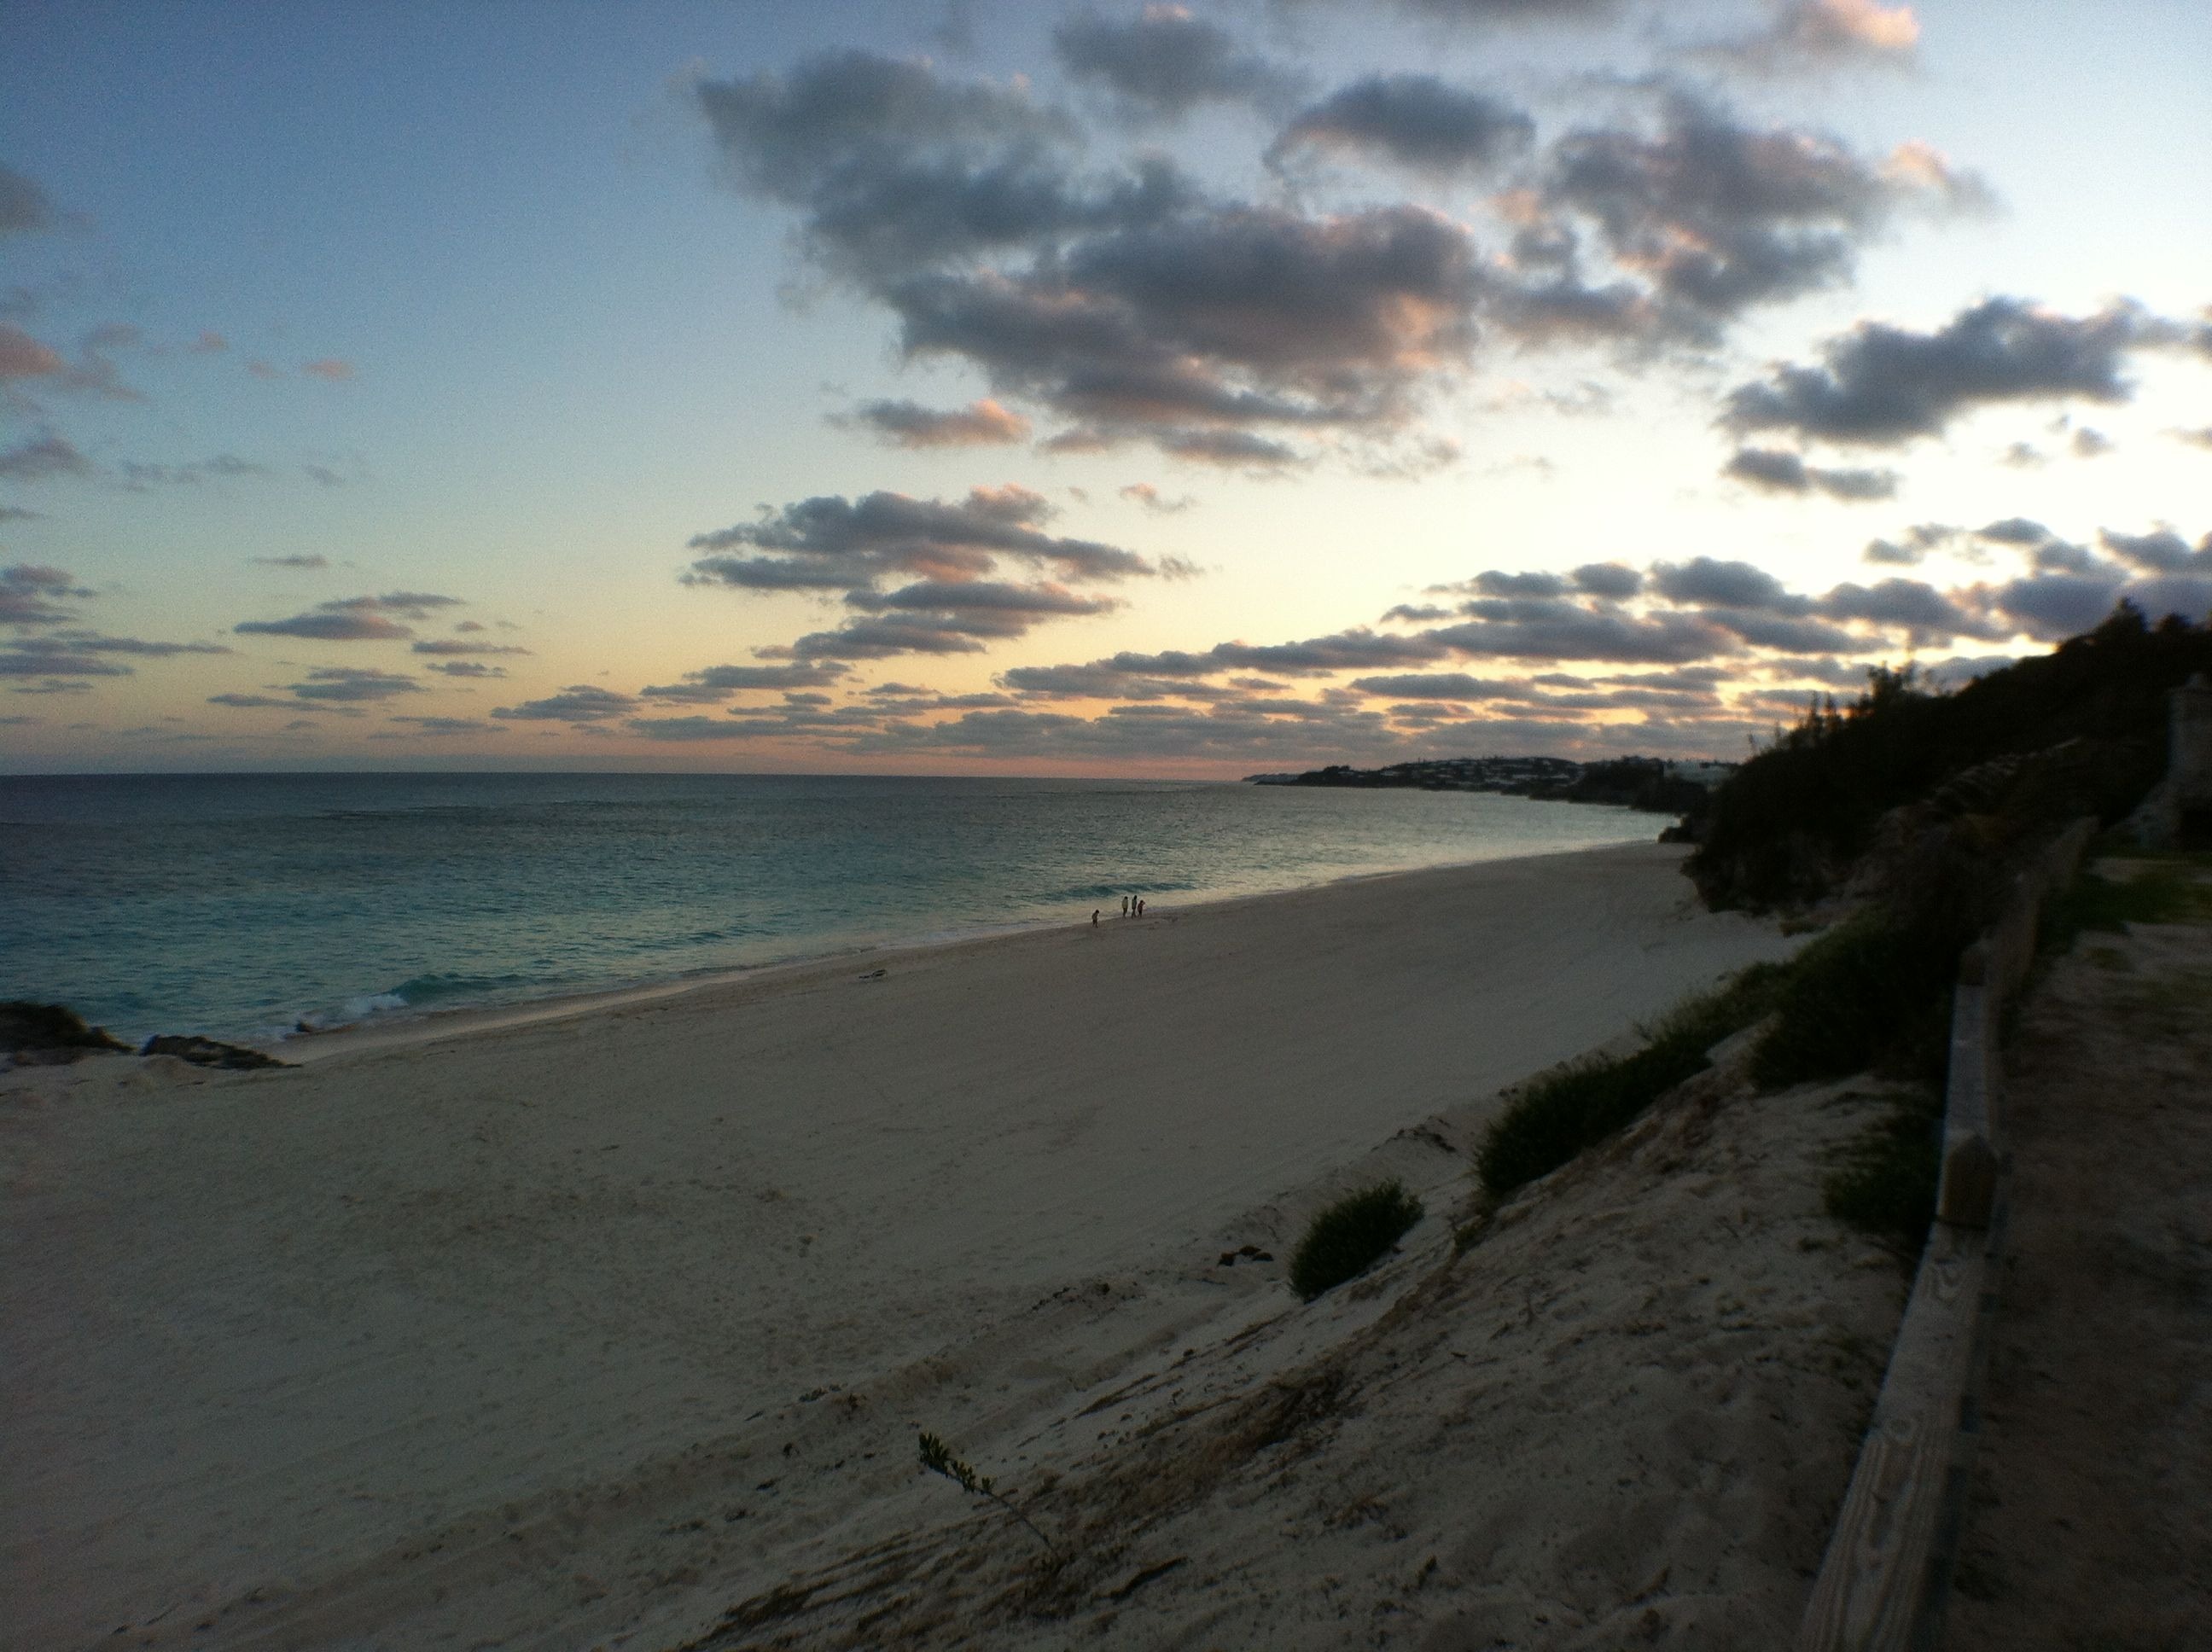
beach, sea, coast, water, nature, outdoor, sand, rock, ocean, horizon, cloud, sky, sunrise, sunset, morning, shore, wave, dawn, coastal, coastline, cliff, seaside, dusk, environment, evening, cove, scenic, seascape, bay, terrain, body of water, marine, cape, bermuda, wind wave